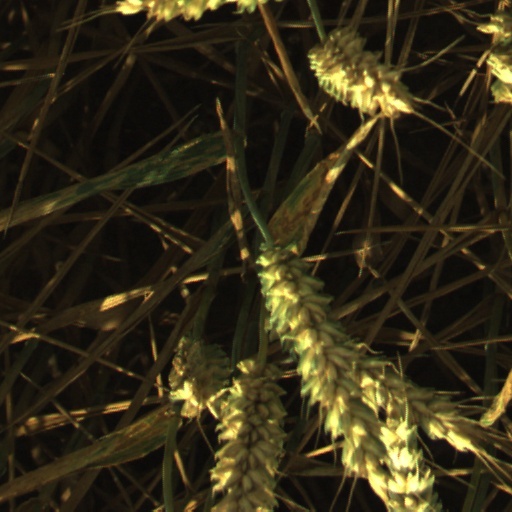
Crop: wheat